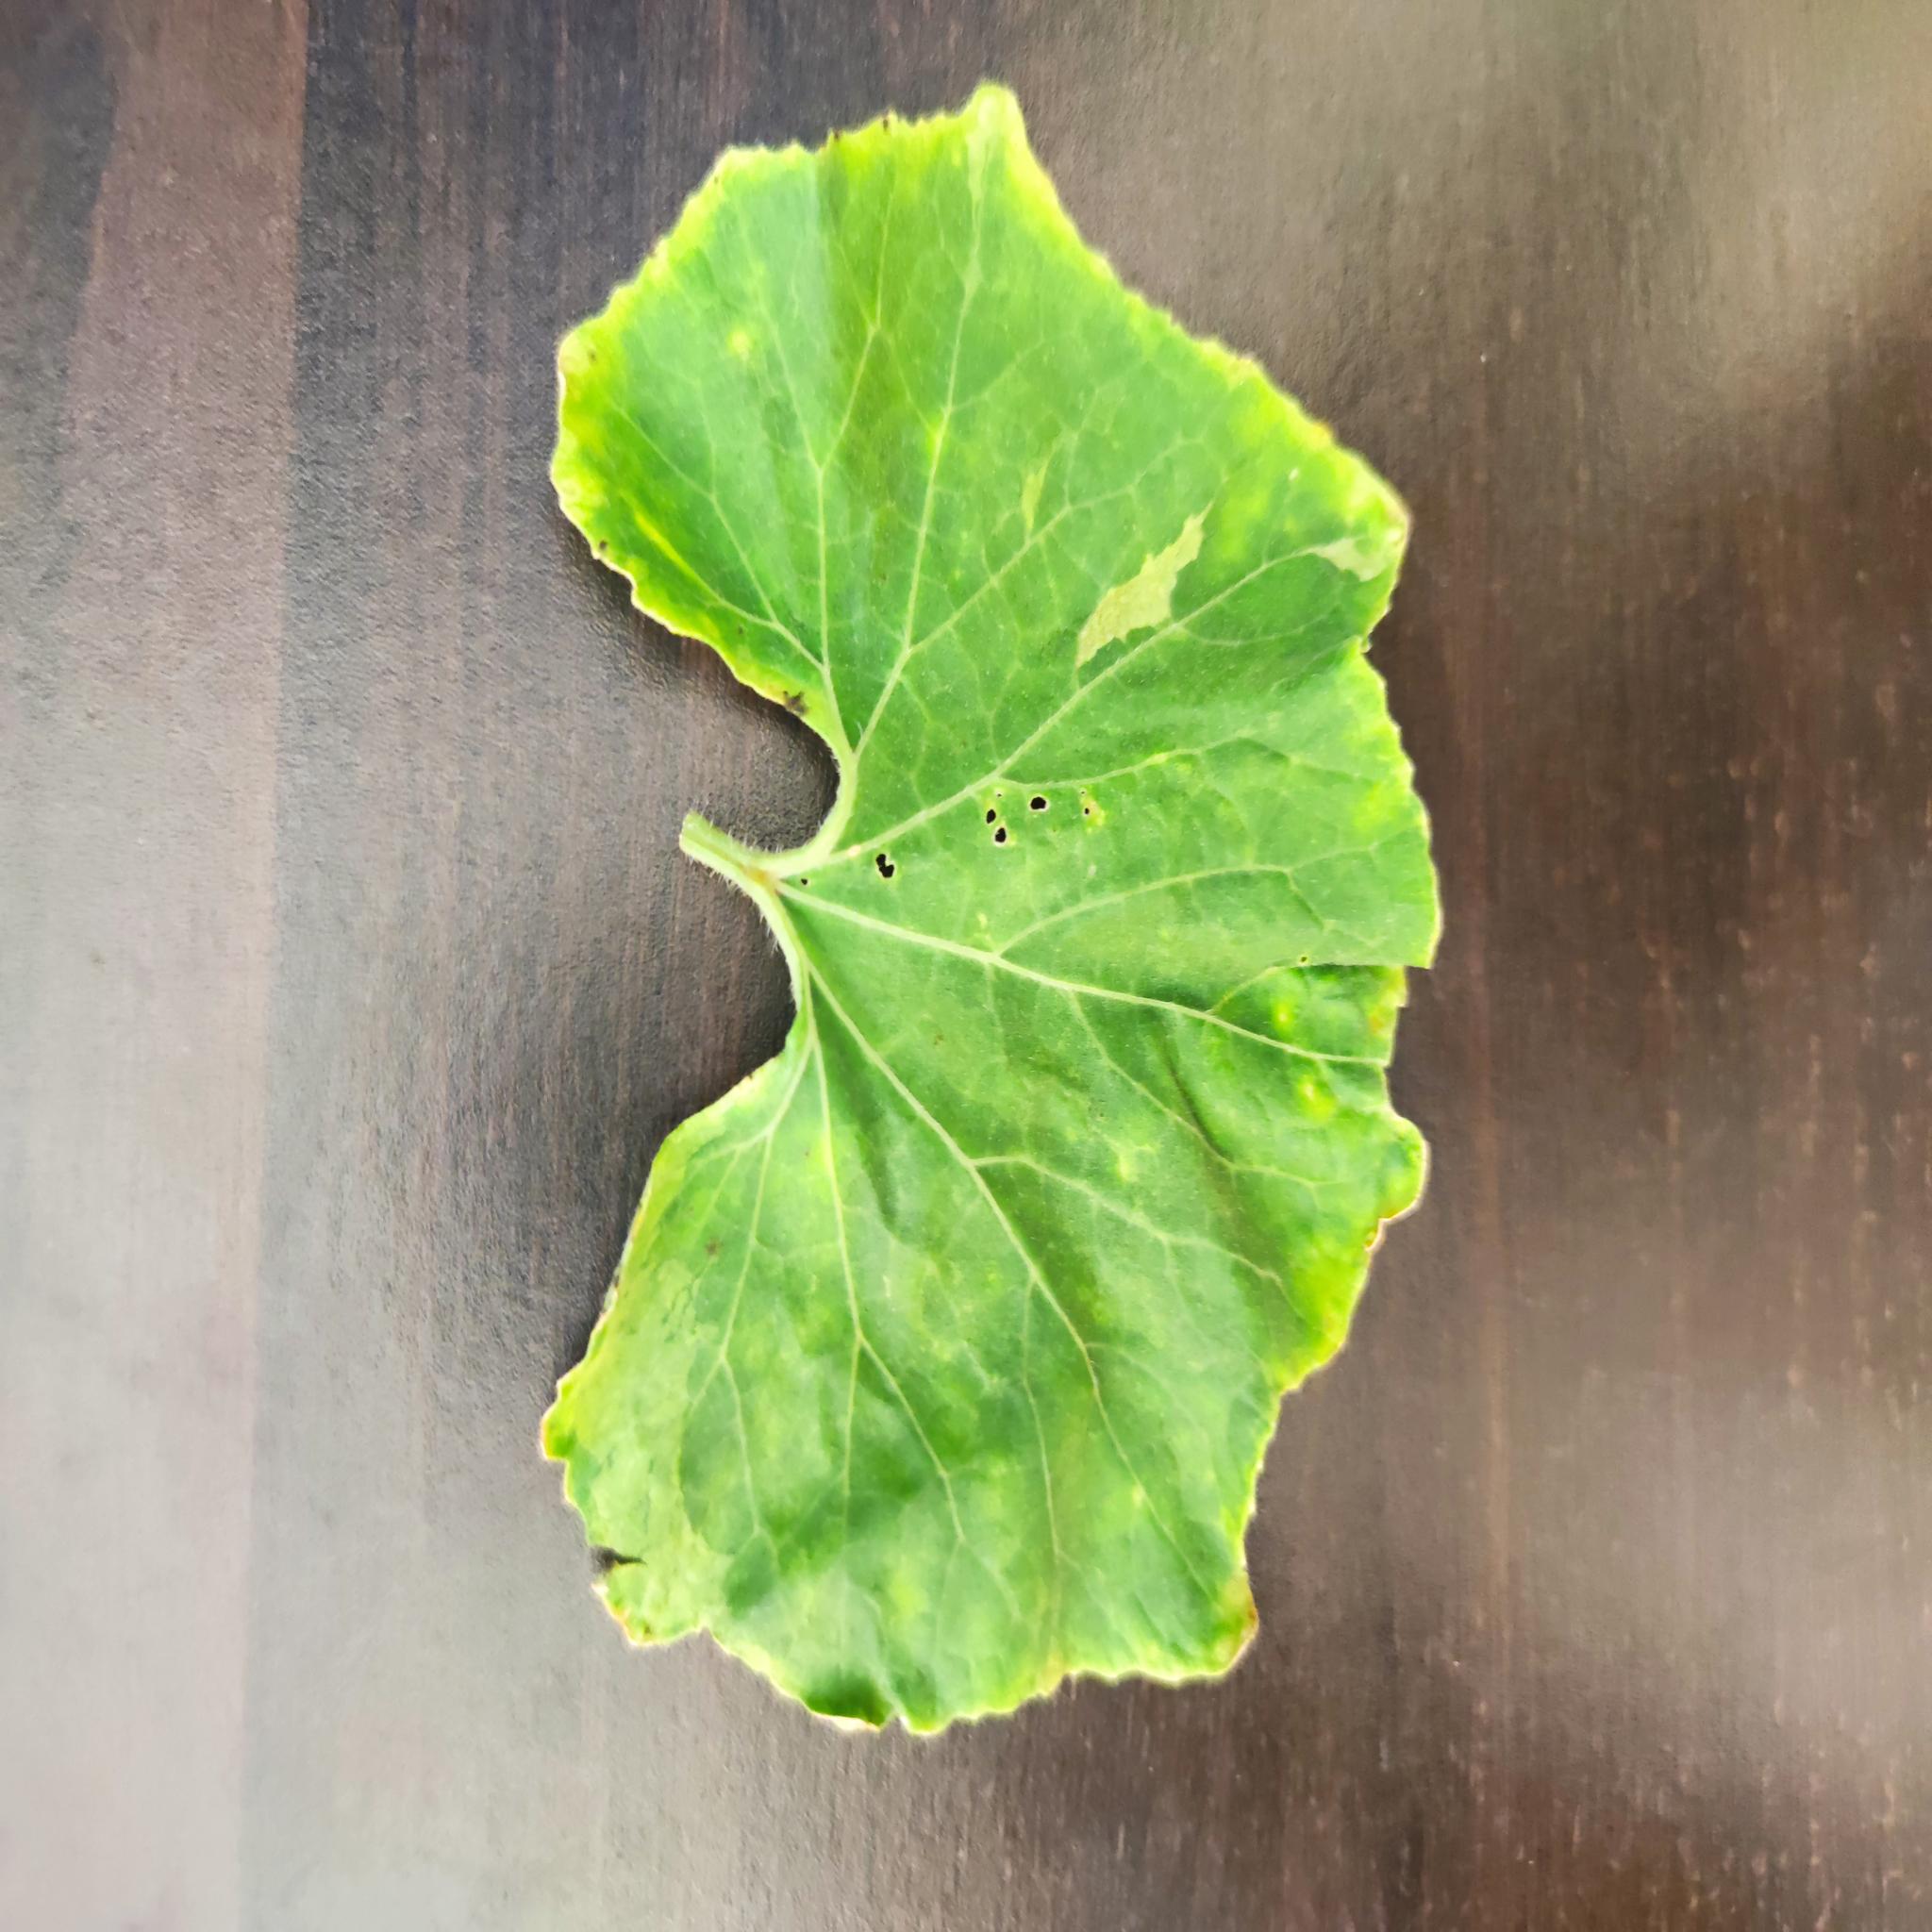
Label: Leaf curl